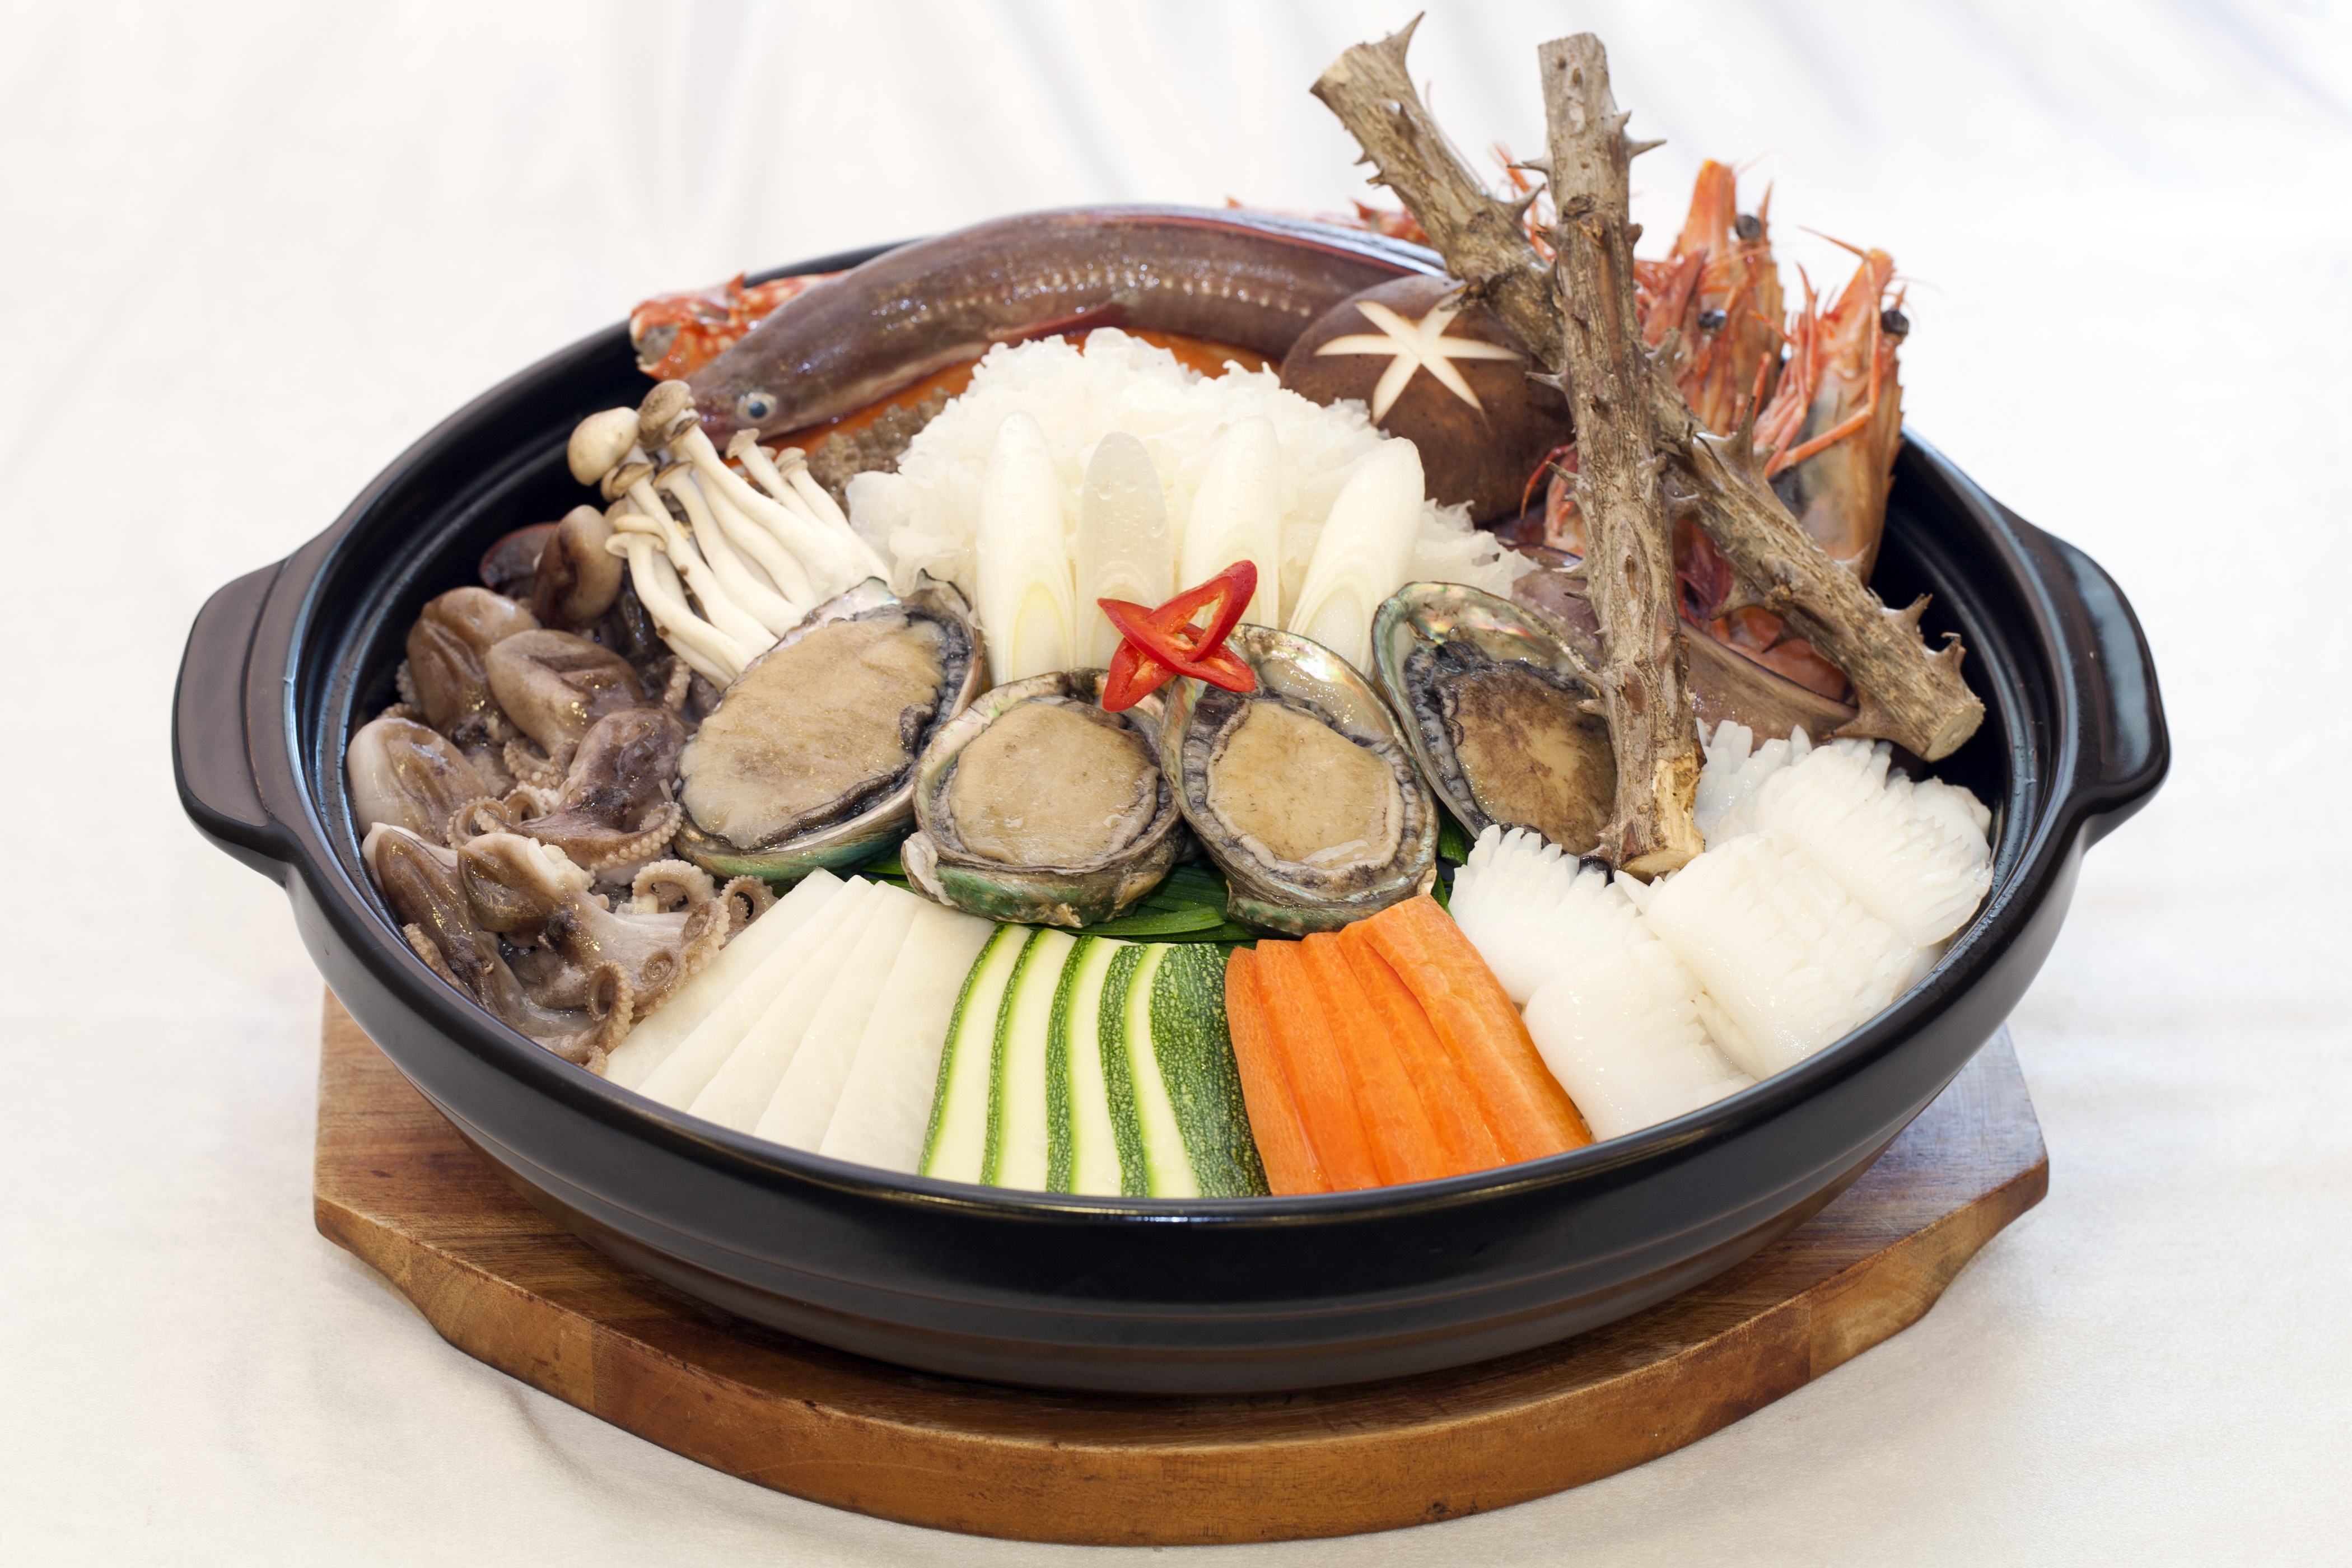
restaurant, dish, meal, food, cooking, seafood, fish, cuisine, stew, asian food, chinese food, abalone